Delaware Route 404

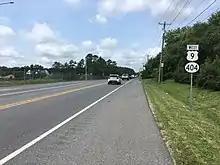
US 9/DE 404 westbound past DE 30 in Gravel Hill

At this point, DE 404 continues northeast concurrent with US 9 on East Market Street through the downtown area. The road crosses the Delmarva Central Railroad's Indian River Subdivision line at-grade and runs through residential areas with a few businesses, passing south of the Southern Delaware Tourism Visitors Center. The roadway briefly becomes a divided highway at the Sand Hill Road/Airport Road intersection. US 9/DE 404 heads east-northeast out of Georgetown and becomes Lewes Georgetown Highway, passing through farmland and woodland with some development. The two routes intersect the eastern terminus of US 9 Truck/DE 404 Truck a short distance east of Georgetown. In the community of Gravel Hill, the road crosses DE 30. Following this intersection, US 9/DE 404 passes through more rural land, reaching a junction with DE 5 near businesses in the community of Harbeson. Past here, the two routes cross an abandoned railroad line at the Cool Spring Road intersection in the community of Cool Spring. Farther east, residential development near the road begins to increase, with the road passing through the community of Belltown. Upon reaching the area of the Five Points intersection in the community of Nassau, US 9/DE 404 runs past homes and businesses, widening into a divided highway and coming to an intersection with DE 1D/DE 23. US 9/DE 404 runs along a four-lane divided highway before the road comes to a junction with DE 1. Here, DE 404 ends, US 9 Bus. continues northeast, and US 9 heads east for a concurrency with DE 1. At this intersection, access from eastbound DE 404 to northbound DE 1 is provided by a reverse jughandle.